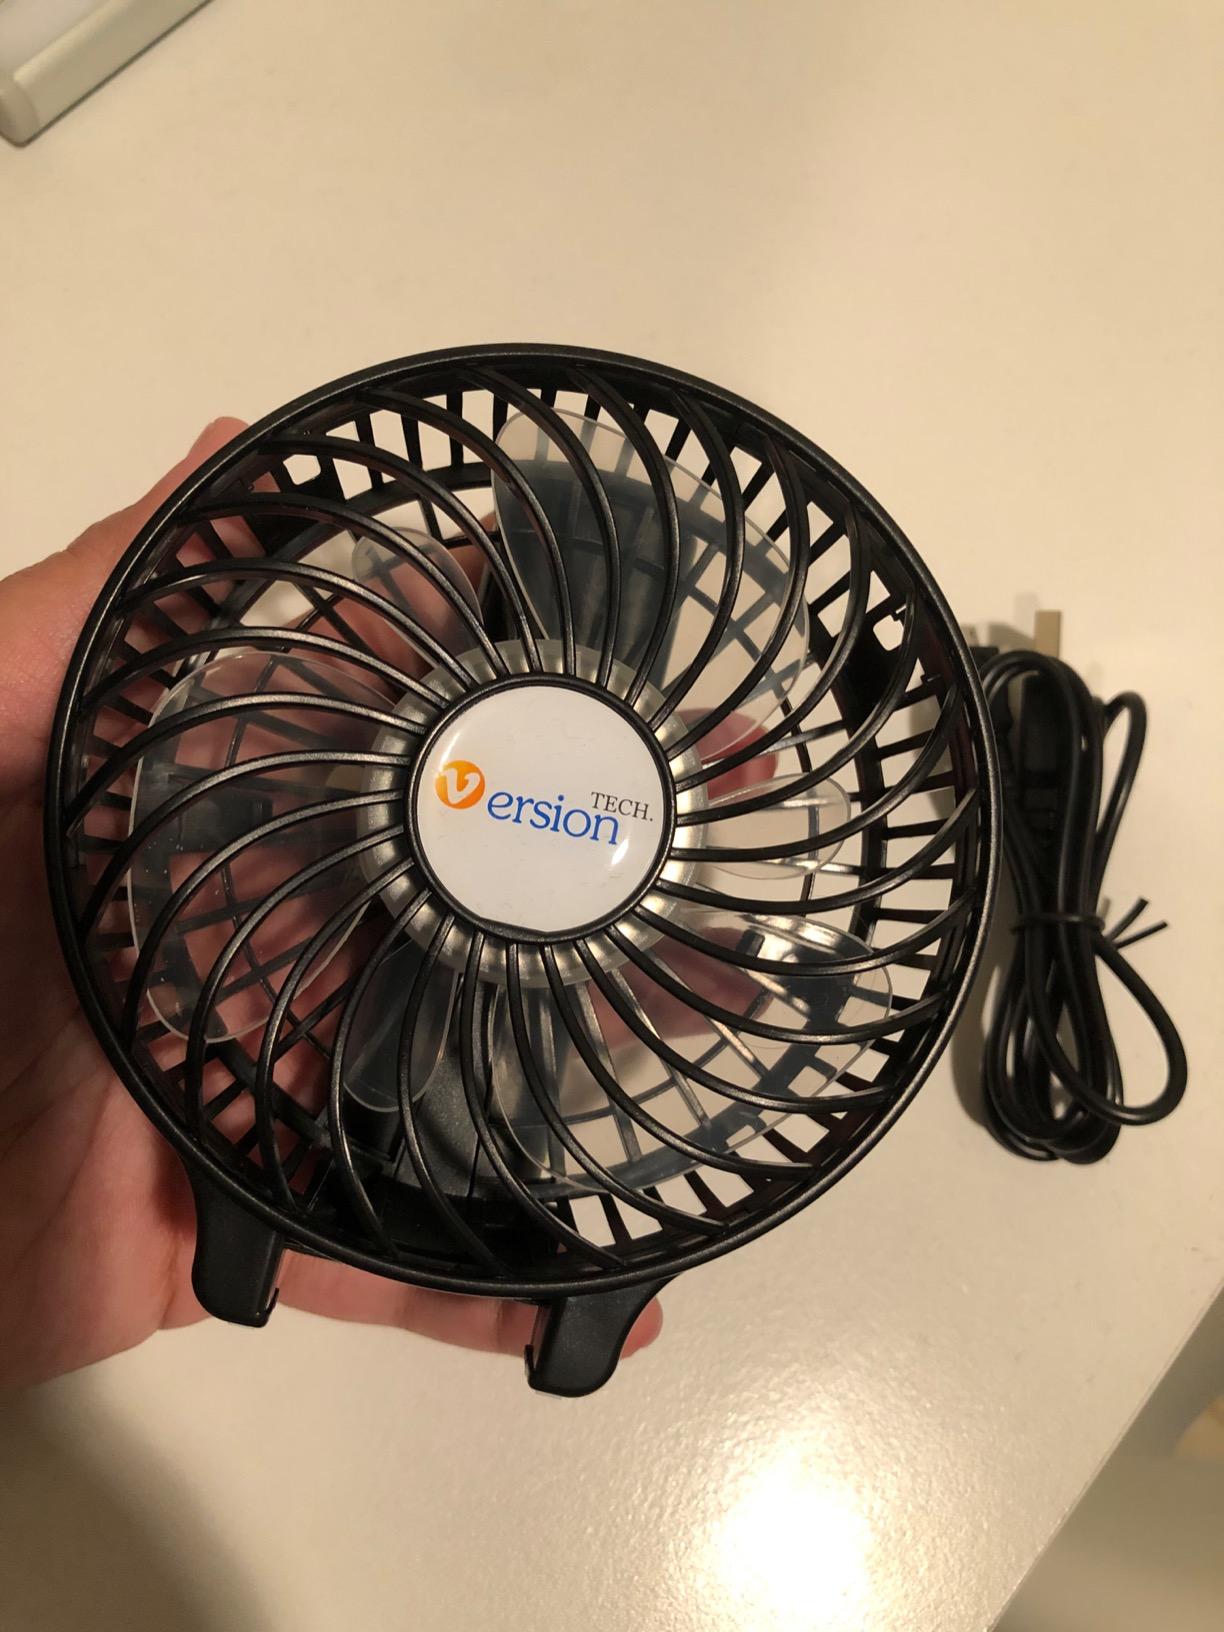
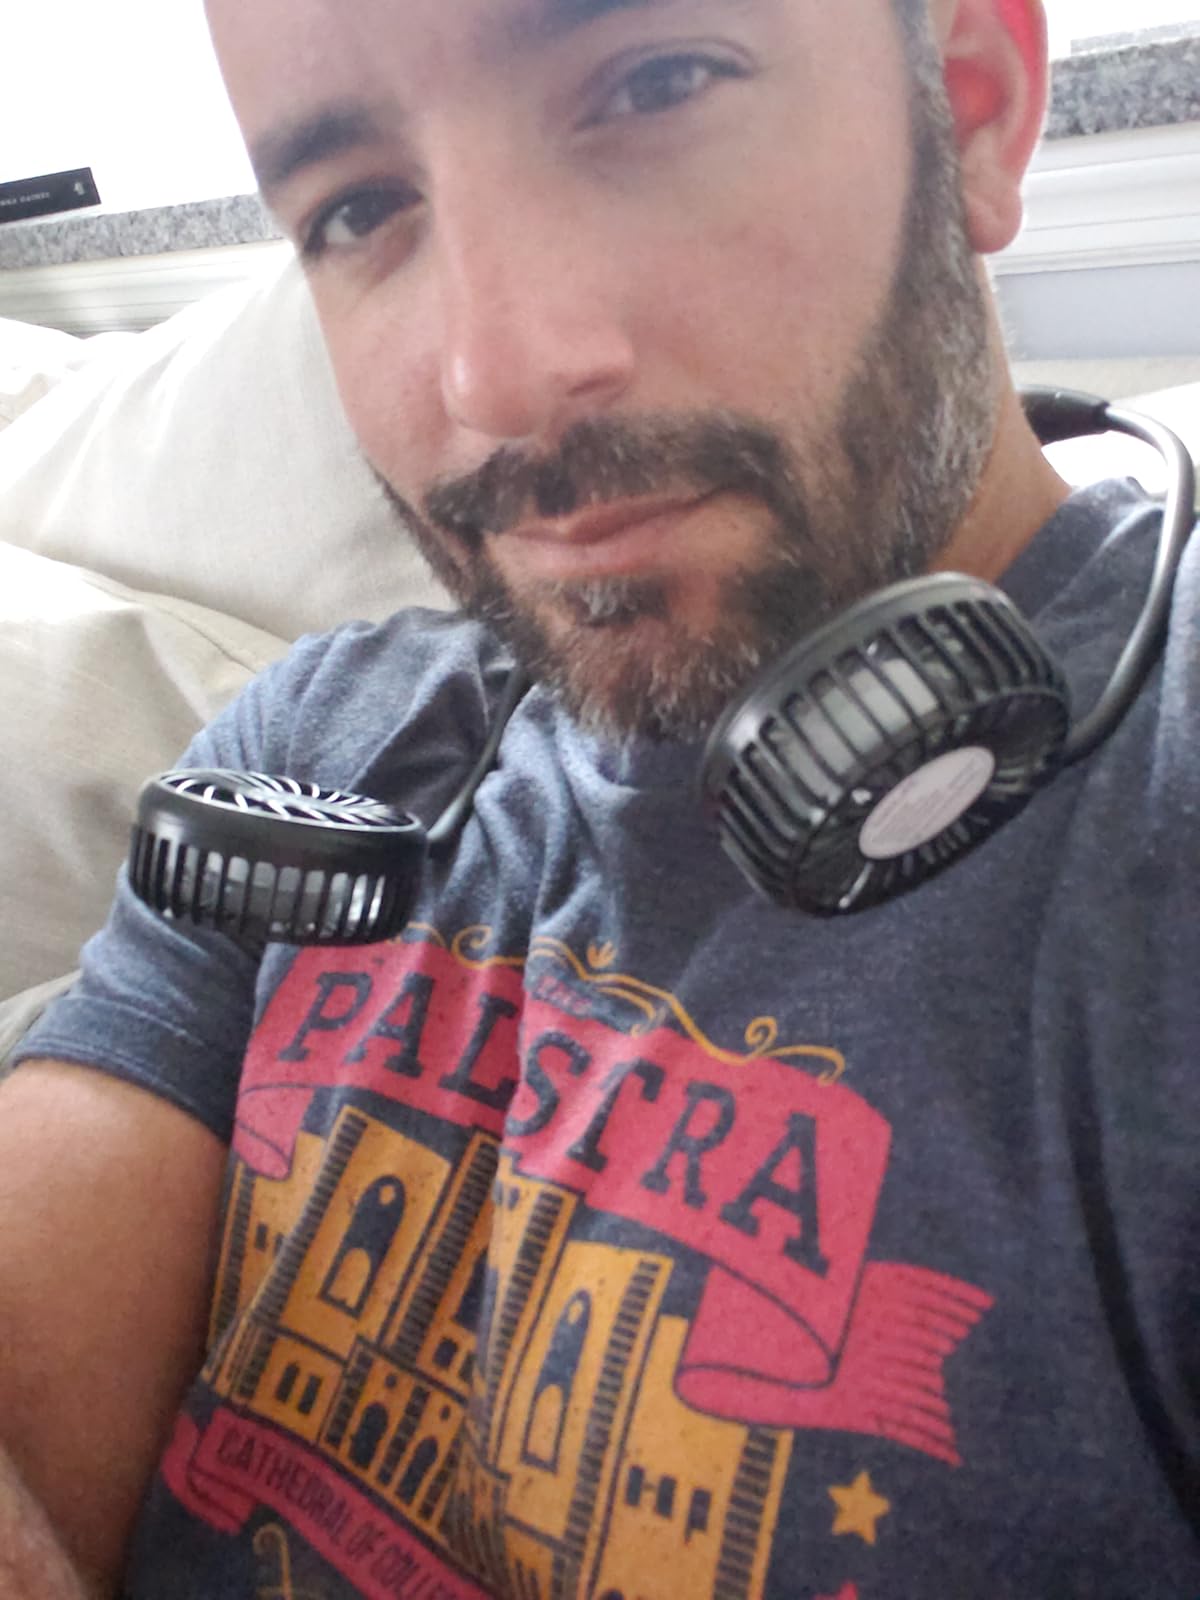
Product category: fan
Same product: no